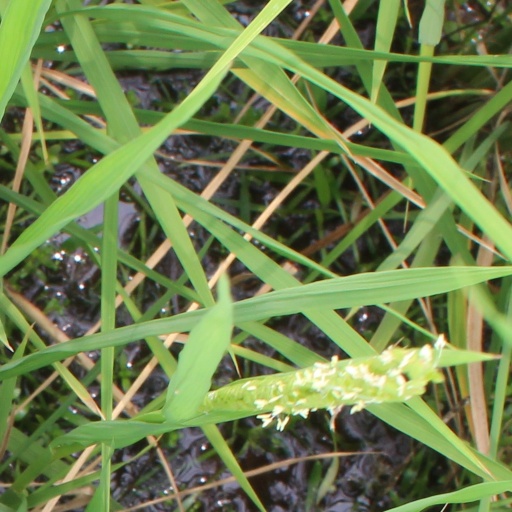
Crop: rice